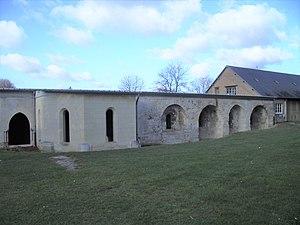
L’abbaye Saint-Médard est un monastère de moines bénédictins de la région du Soissonnais qui fut l'une des fondations religieuses les plus puissantes sous les Carolingiens, notamment sous Charlemagne et Louis Le Pieux. De ses premières fondations sous Clotaire au VIᵉ siècle, ne subsistent que quelques ruines et une crypte.
Médard de Noyon, ou saint Médard, ou saint Mard, ce qui est une évolution phonétique normale en français, fut évêque de Noyon, né en 456 à Salency en Picardie et mort le 8 juin 545 à Noyon. Il est aussi appelé saint Merd dans la Creuse et la Correze.